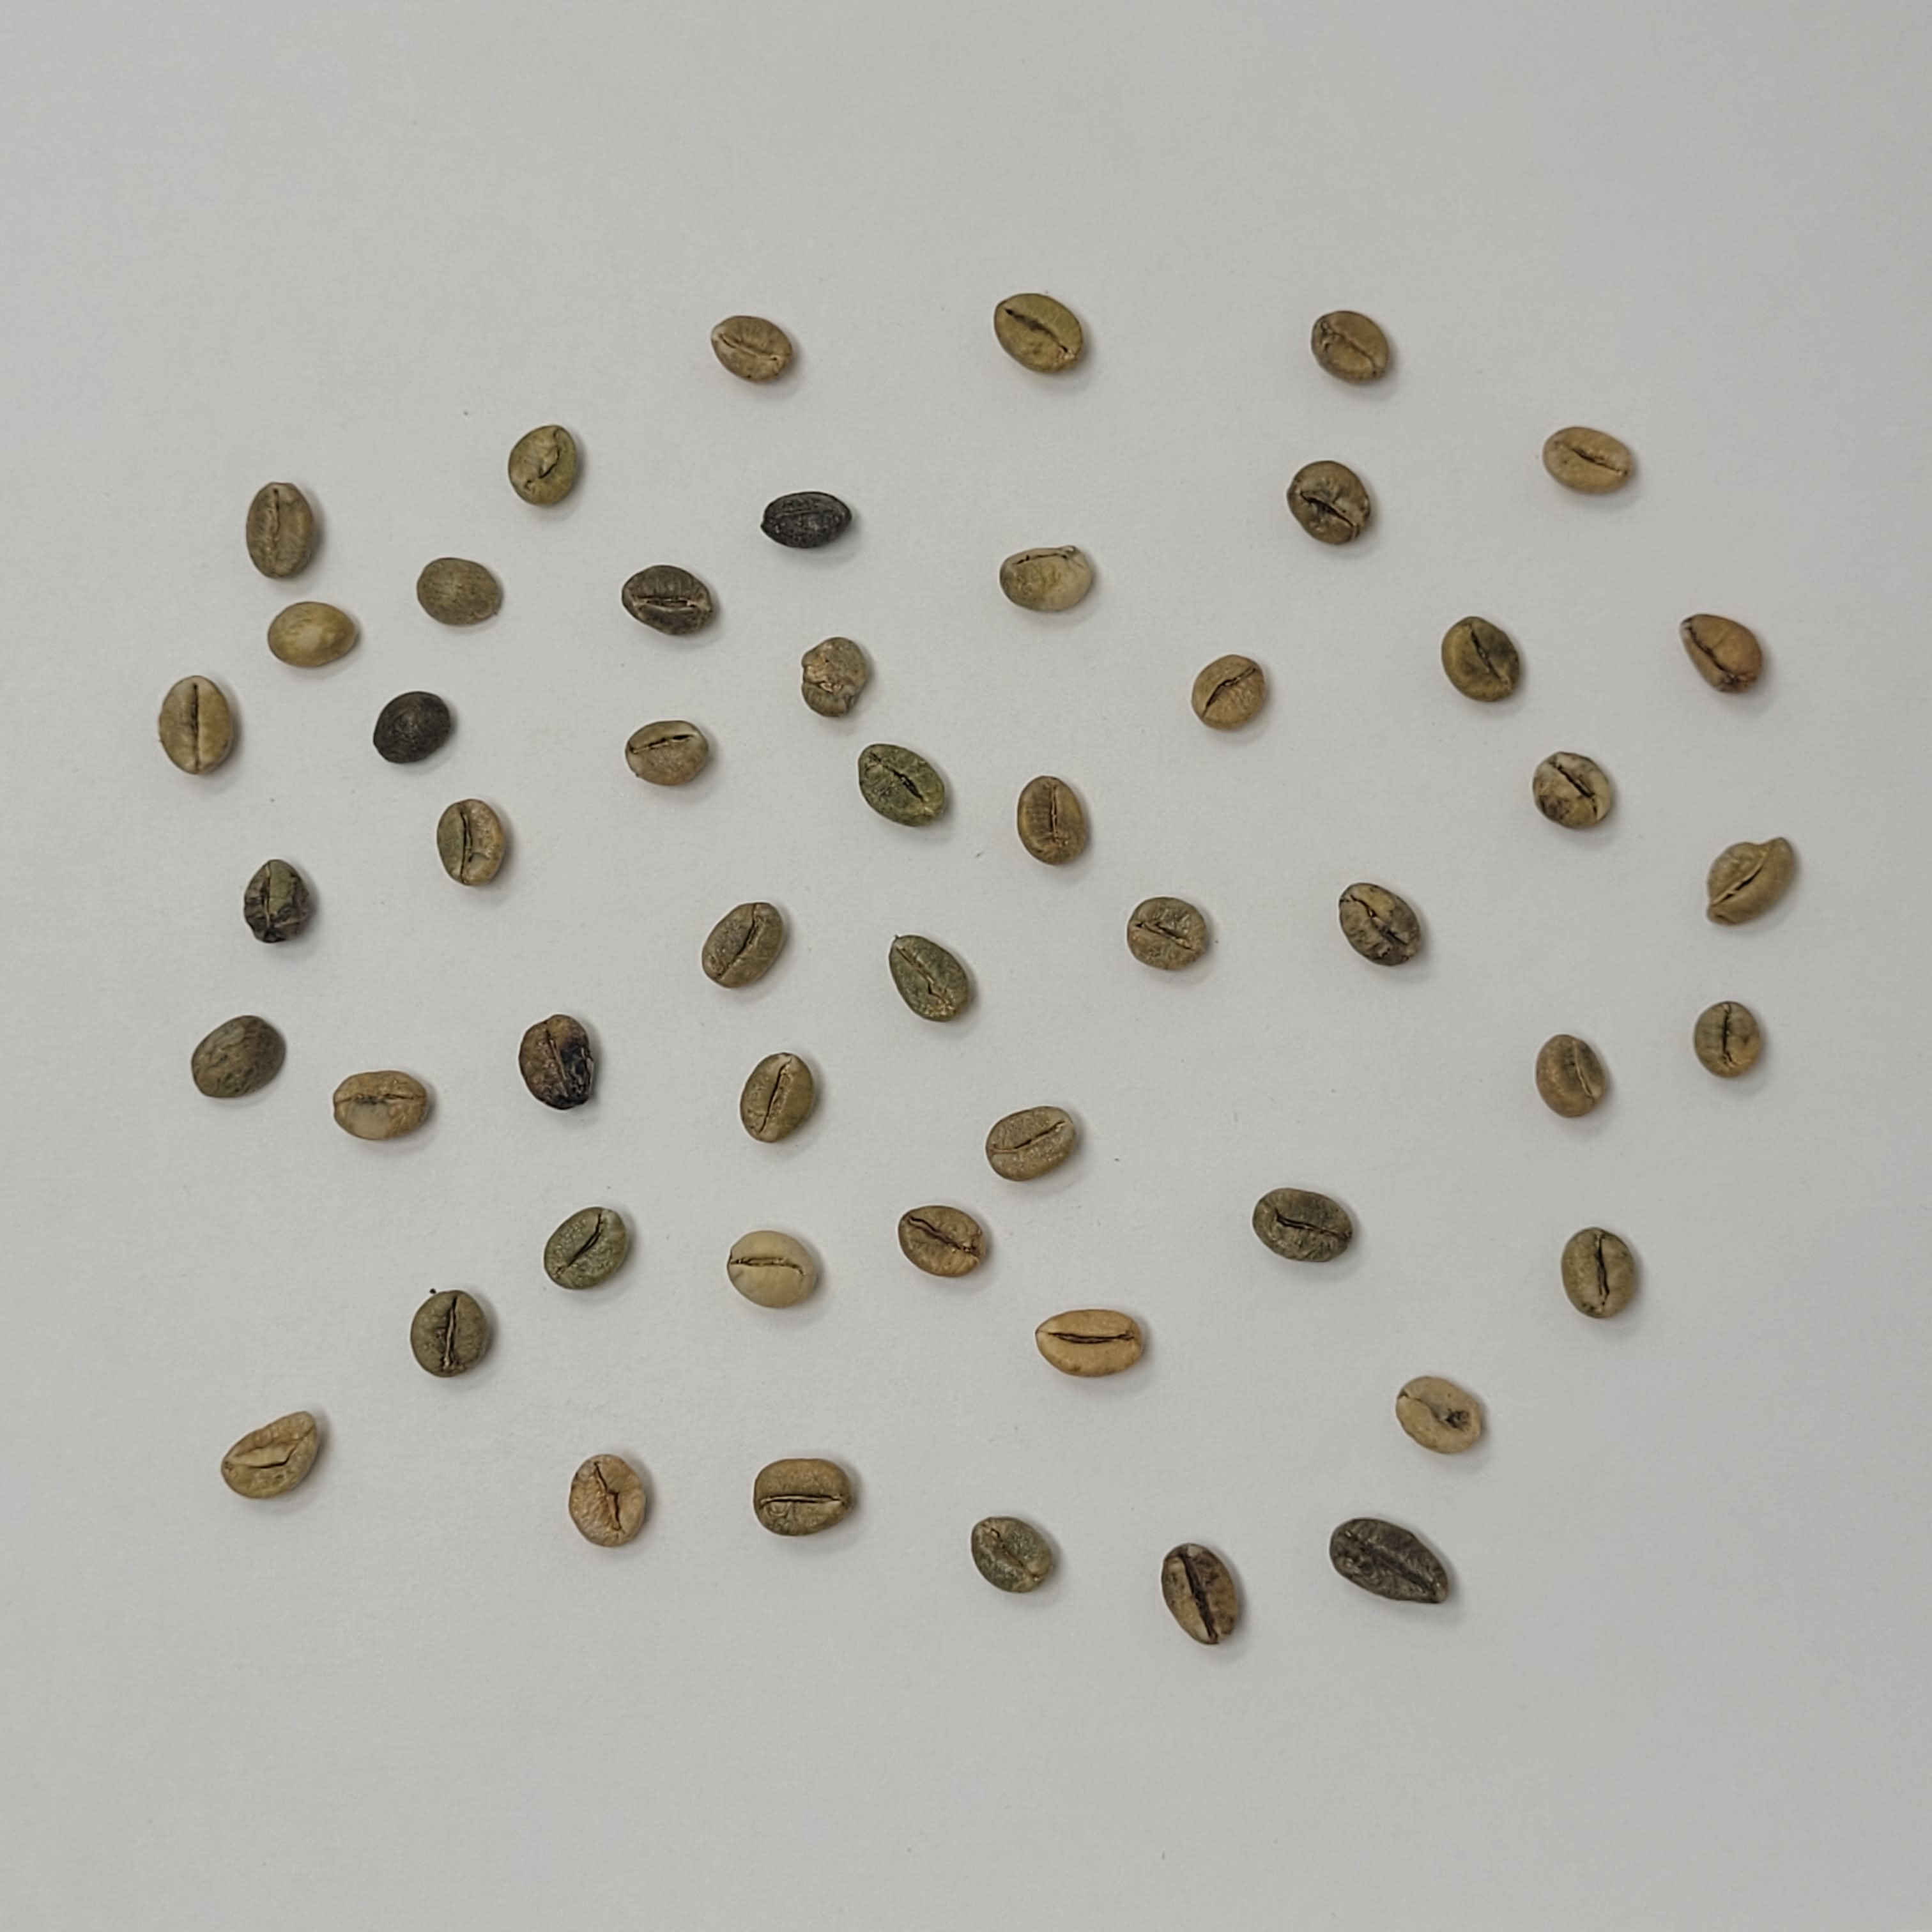
Coffee bean quality grade: C